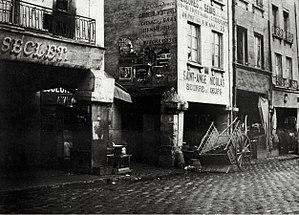
La rue de la Tonnellerie est une ancienne rue de Paris, qui a disparu lors de la reconstruction des Halles centrales par Victor Baltard et le percement de la rue du Pont-Neuf.
Les Halles de Paris était le nom donné aux halles centrales, marché de vente en gros de produits alimentaires frais, situé au cœur de Paris, dans le 1ᵉʳ arrondissement, et qui donna son nom au quartier environnant. Au plus fort de son activité et par manque de place, les étals des marchands s'installaient même dans les rues adjacentes.